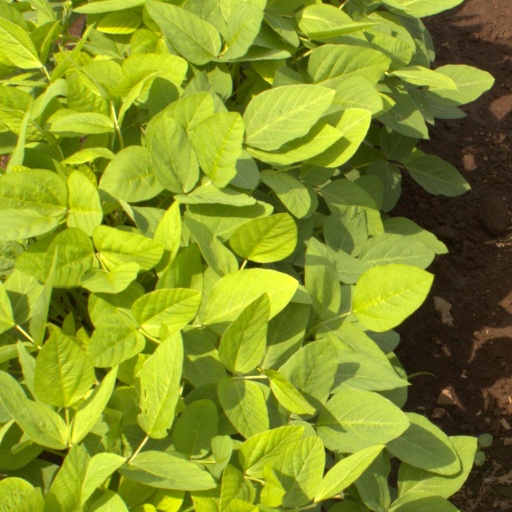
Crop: soybean